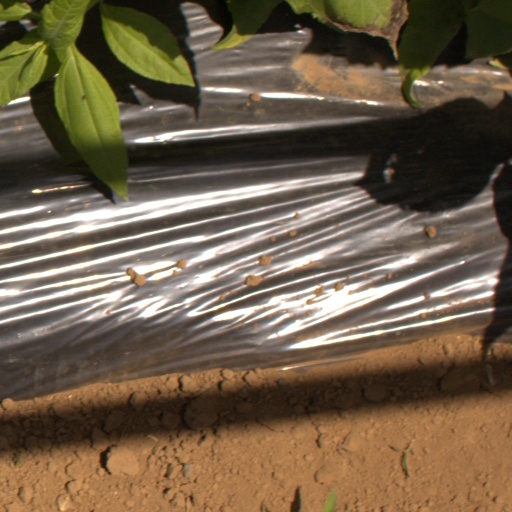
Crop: Jerusalem artichoke